Besanosaurus

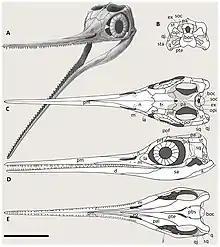
Skull reconstruction in oblique (A), rear (B), top (C), side (D), and bottom (E) views

About two-thirds of the skull of "Besanosaurus" is occupied by its very long, thin snout lined with small teeth. This distinctive snout is strongly demarcated from the rear part of the skull by a constriction. Well-preserved "Besanosaurus" skulls show drawn-out slotlike external nares, openings which housed the nostrils in life. Behind the external nares are the elliptical orbits, somewhat longer than tall. Within the orbits are the sclerotic rings, circles of bony, quadrangular plates that supported the eyeballs. Bindellini and colleagues estimated a total of between 15 and 17 of these plates per ring in "Besanosaurus". While large relative to the orbits, the rings are smaller relative to the animal's overall length than typical for parvipelvian ichthyosaurs. Further back, the top of the skull is perforated by another pair of openings, the supratemporal fenestrae, which are rather small in "Besanosaurus". Extending forwards from each supratemporal fenestra is a depression, forming roughly elliptical terraces in front of the fenestrae. The region behind the orbits is short, occupying 13% of the skull's length, though it is still long compared to some parvipelvians.